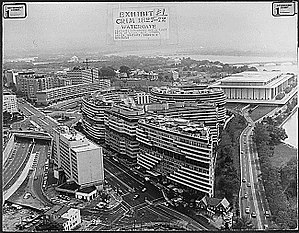
Alle præsidentens mænd (film)
Alle præsidentens mænd er en amerikansk thriller fra 1976, instrueret af Alan J. Pakula med Robert Redford og Dustin Hoffman I hovedrollerne som de to journalister på The Washington Post, Bob Woodward og Carl Bernstein, der undersøgte Watergate-skandalen. Filmen er baseret på bogen af samme navn, skrevet af de to journalister.